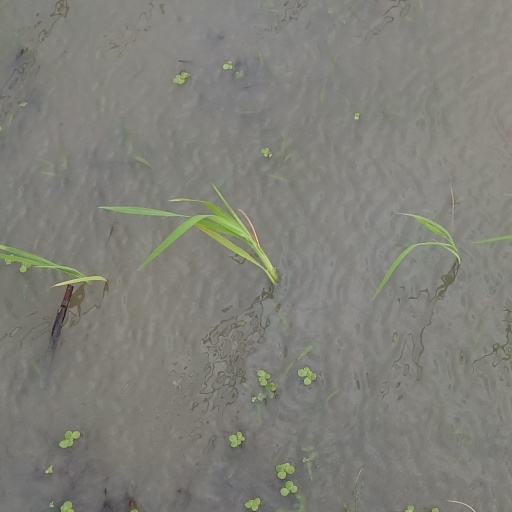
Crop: rice